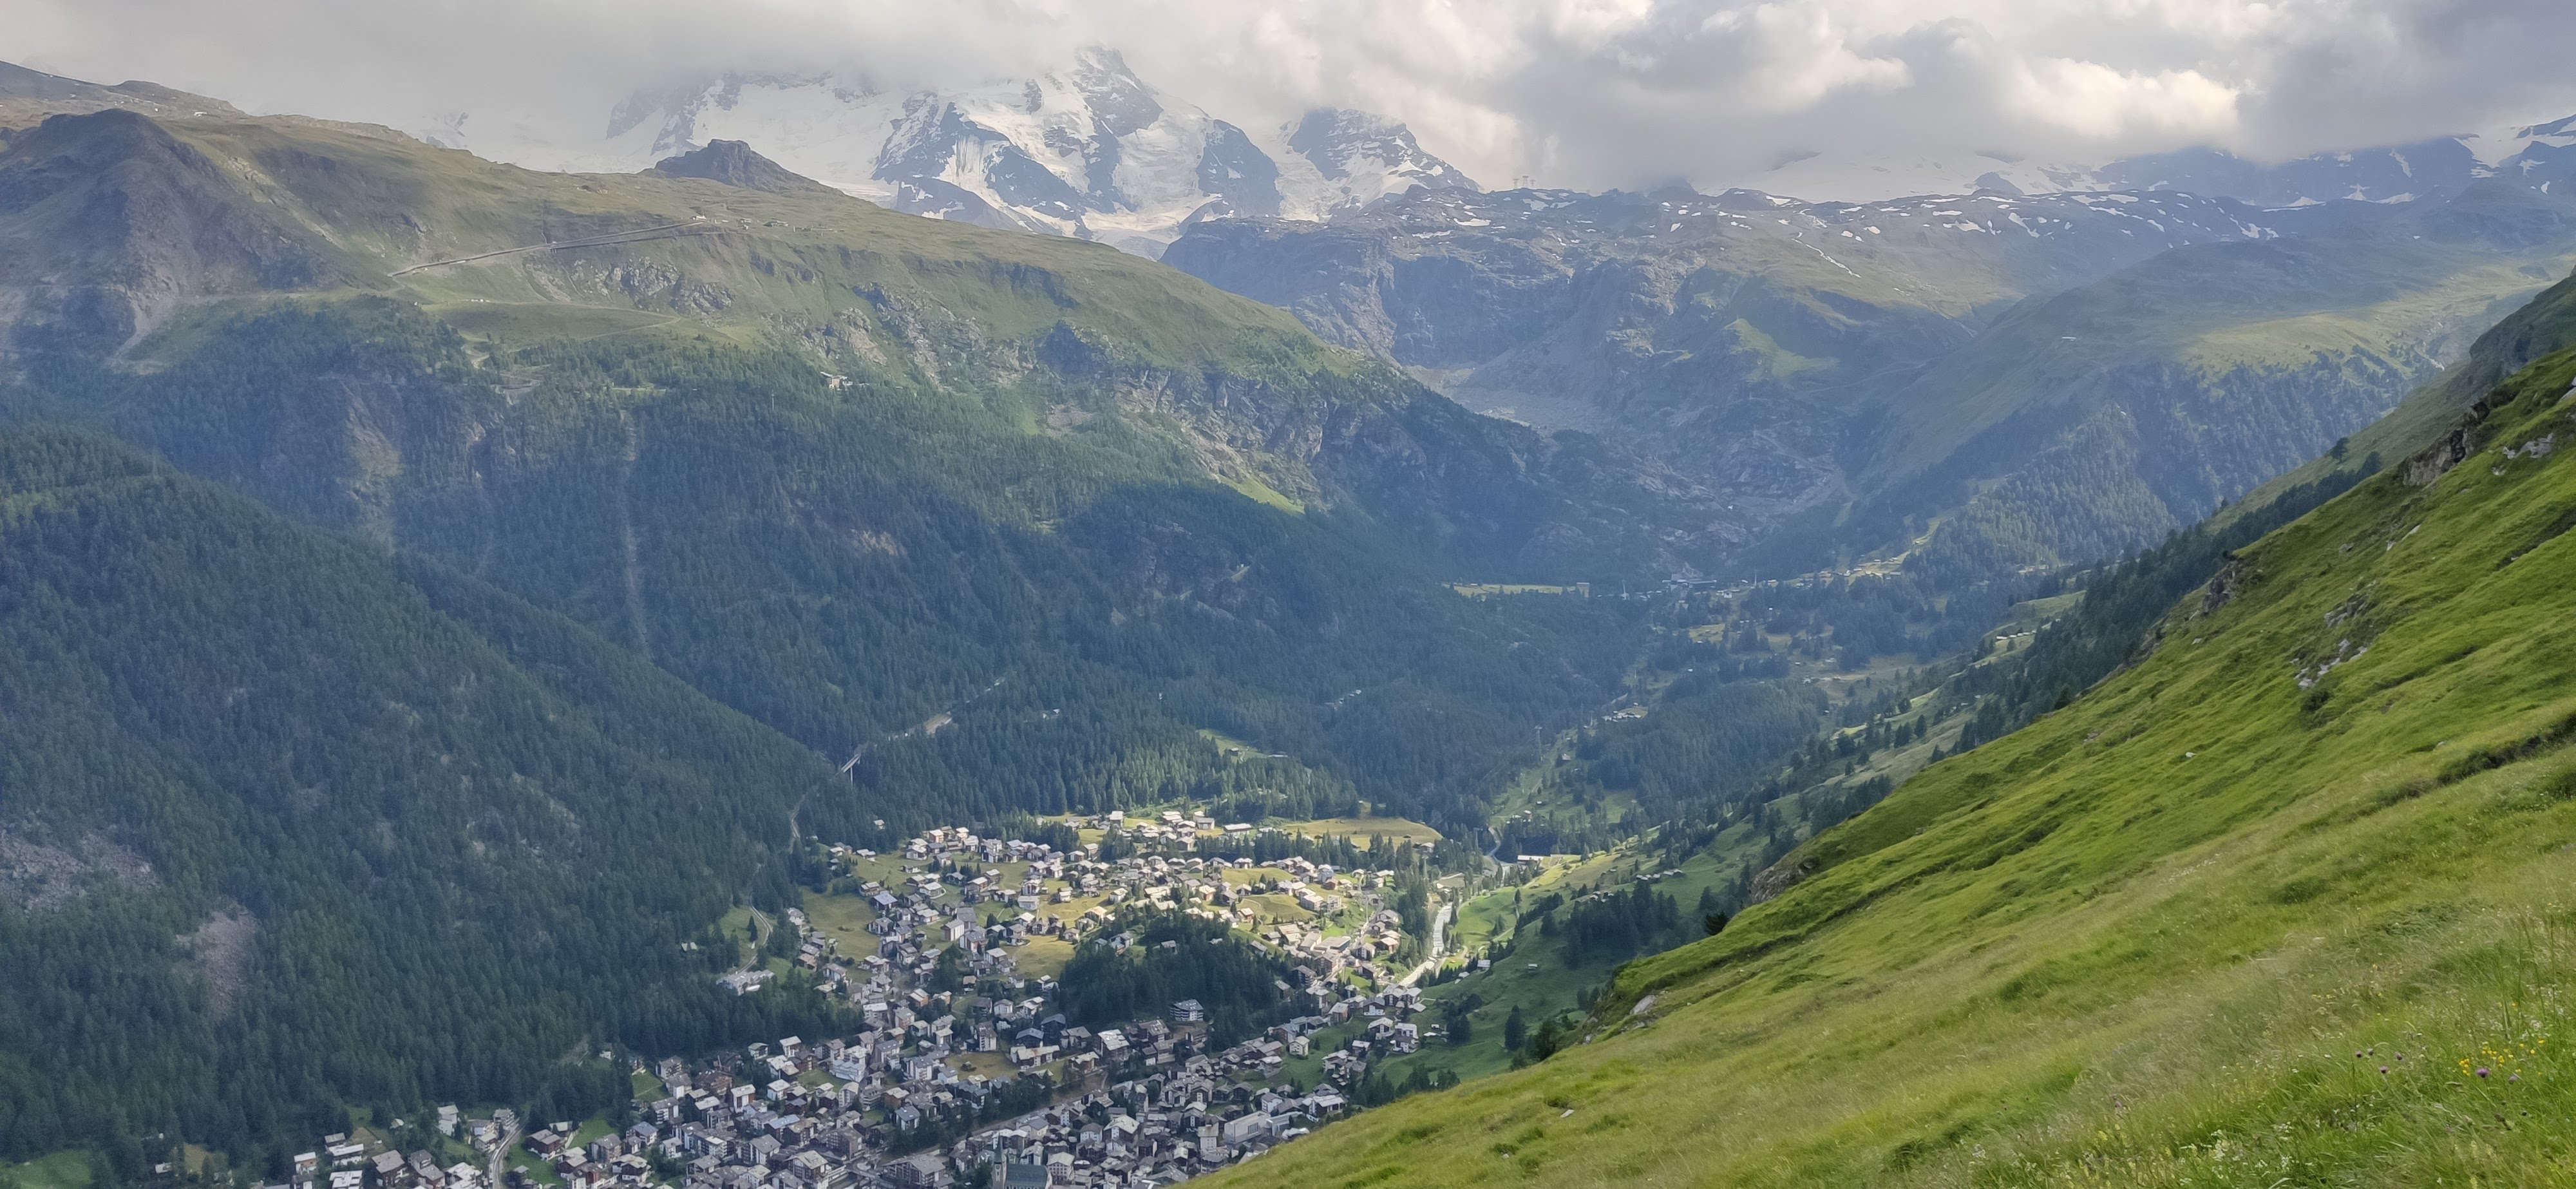
mountains, clouds, town, valley, cloud, sky, mountain, plant, natural landscape, tree, slope, vegetation, terrain, bank, mountainous landforms, landscape, grass, meadow, grassland, cumulus, forest, road, mountain range, hill, geology, massif, plateau, pasture, hill station, ar te, batholith, nature reserve, chaparral, rock, ridge, summit, tropical and subtropical coniferous forests, tourism, mountain pass, escarpment, snow, wadi, reservoir, alps, vacation